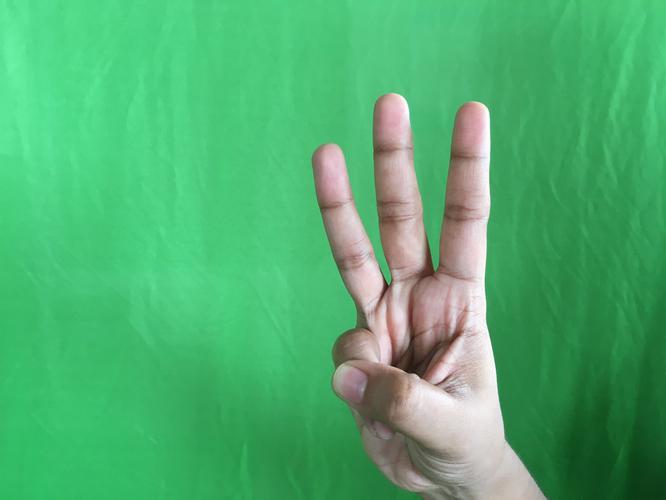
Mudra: Trishulam
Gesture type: single_hand